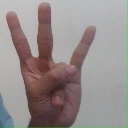
अक्षर: क्ष